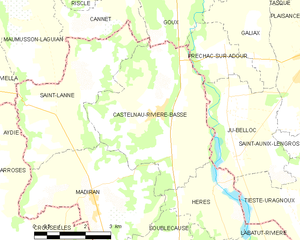
Castelnau-Rivière-Basse est une commune française située dans le département des Hautes-Pyrénées, en région Occitanie.